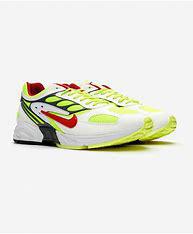
Brand: Nike
Model: Air Ghost Racer